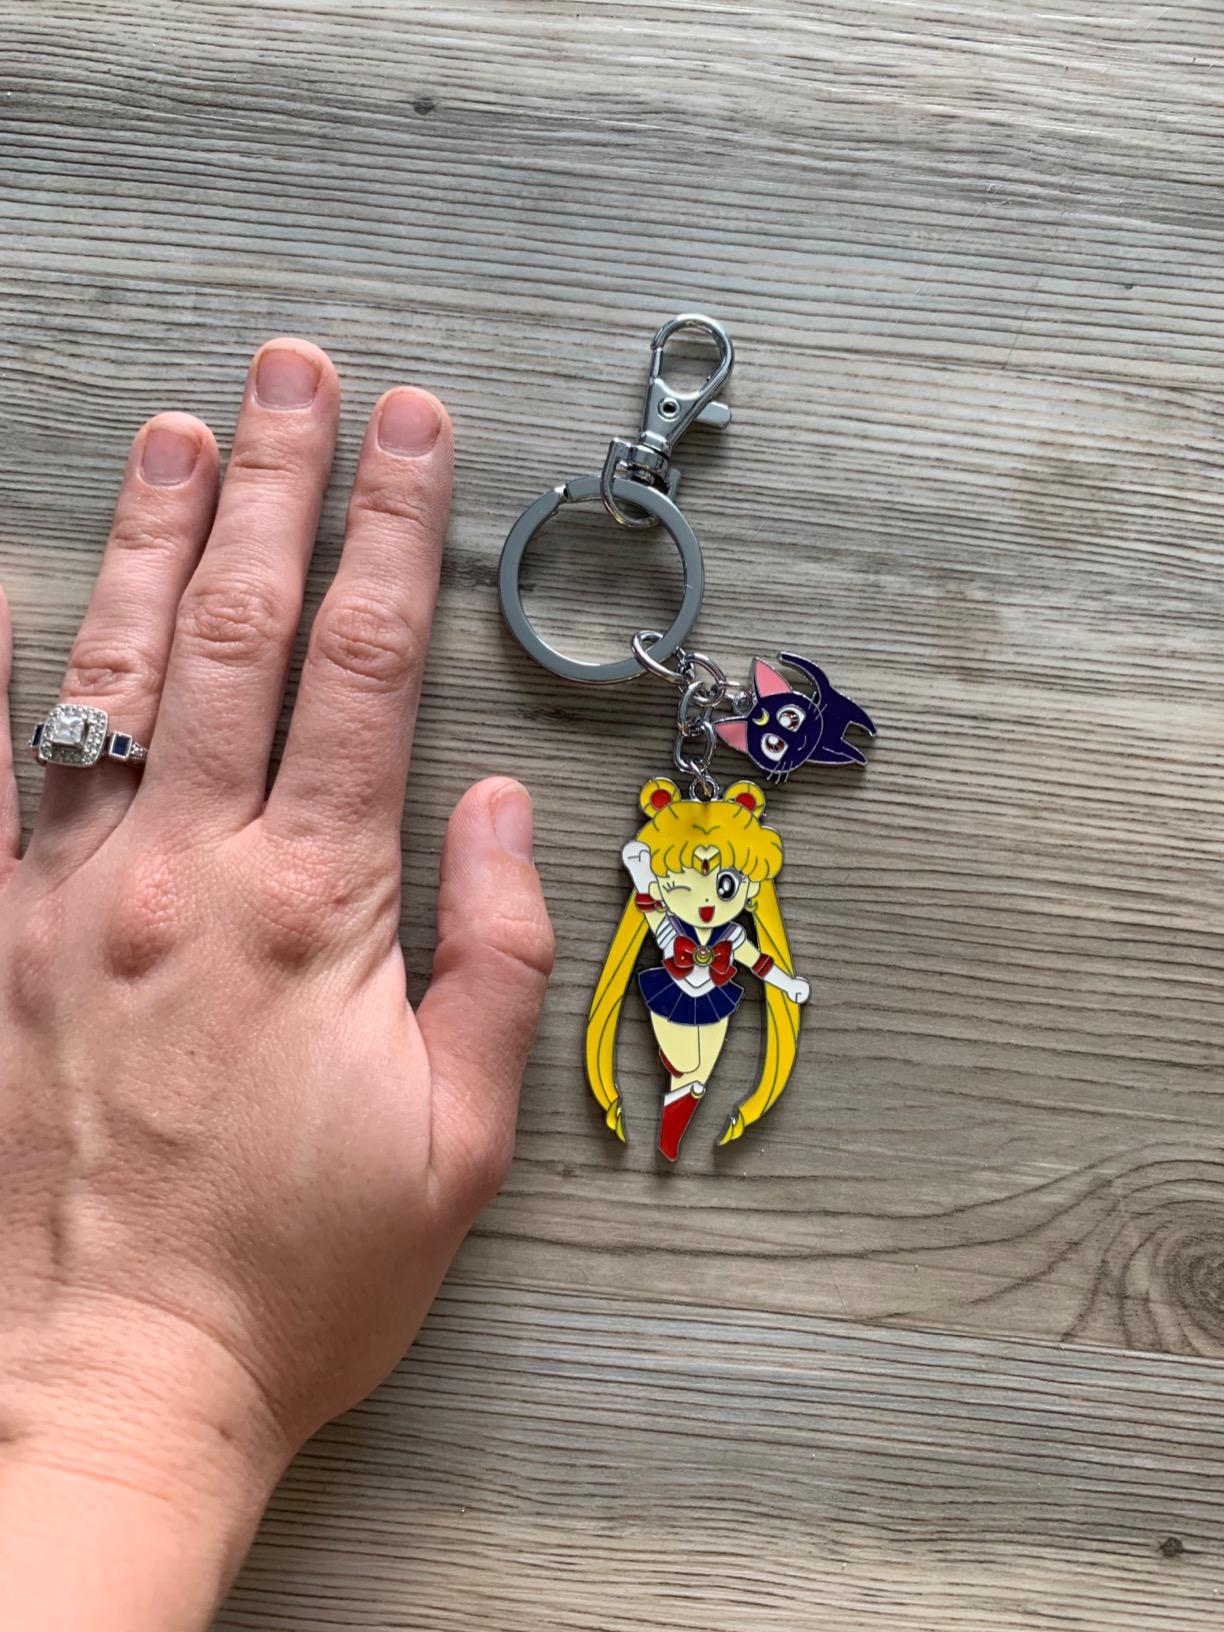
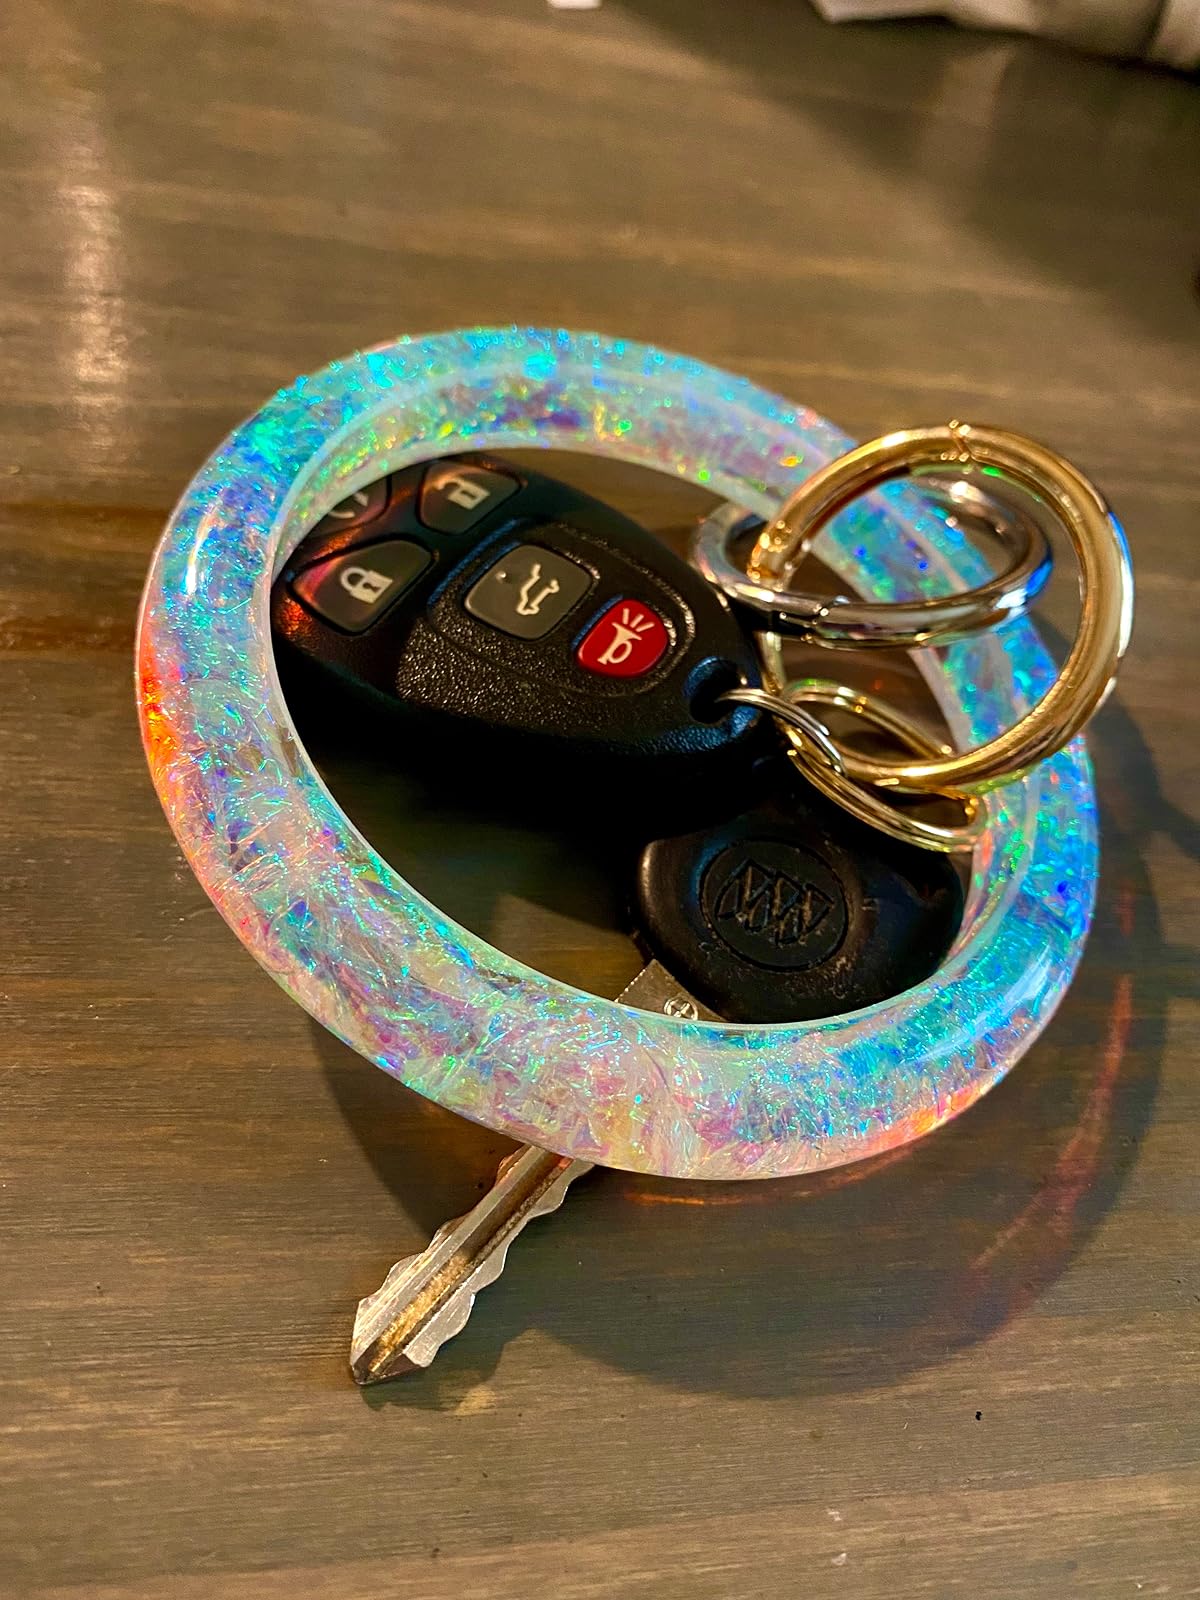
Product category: accessories_keychain
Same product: no